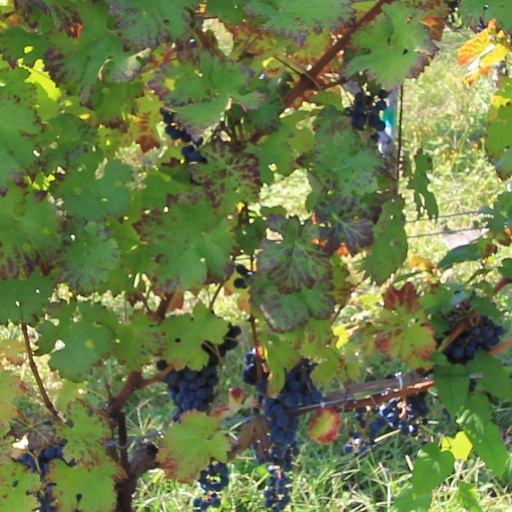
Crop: grape